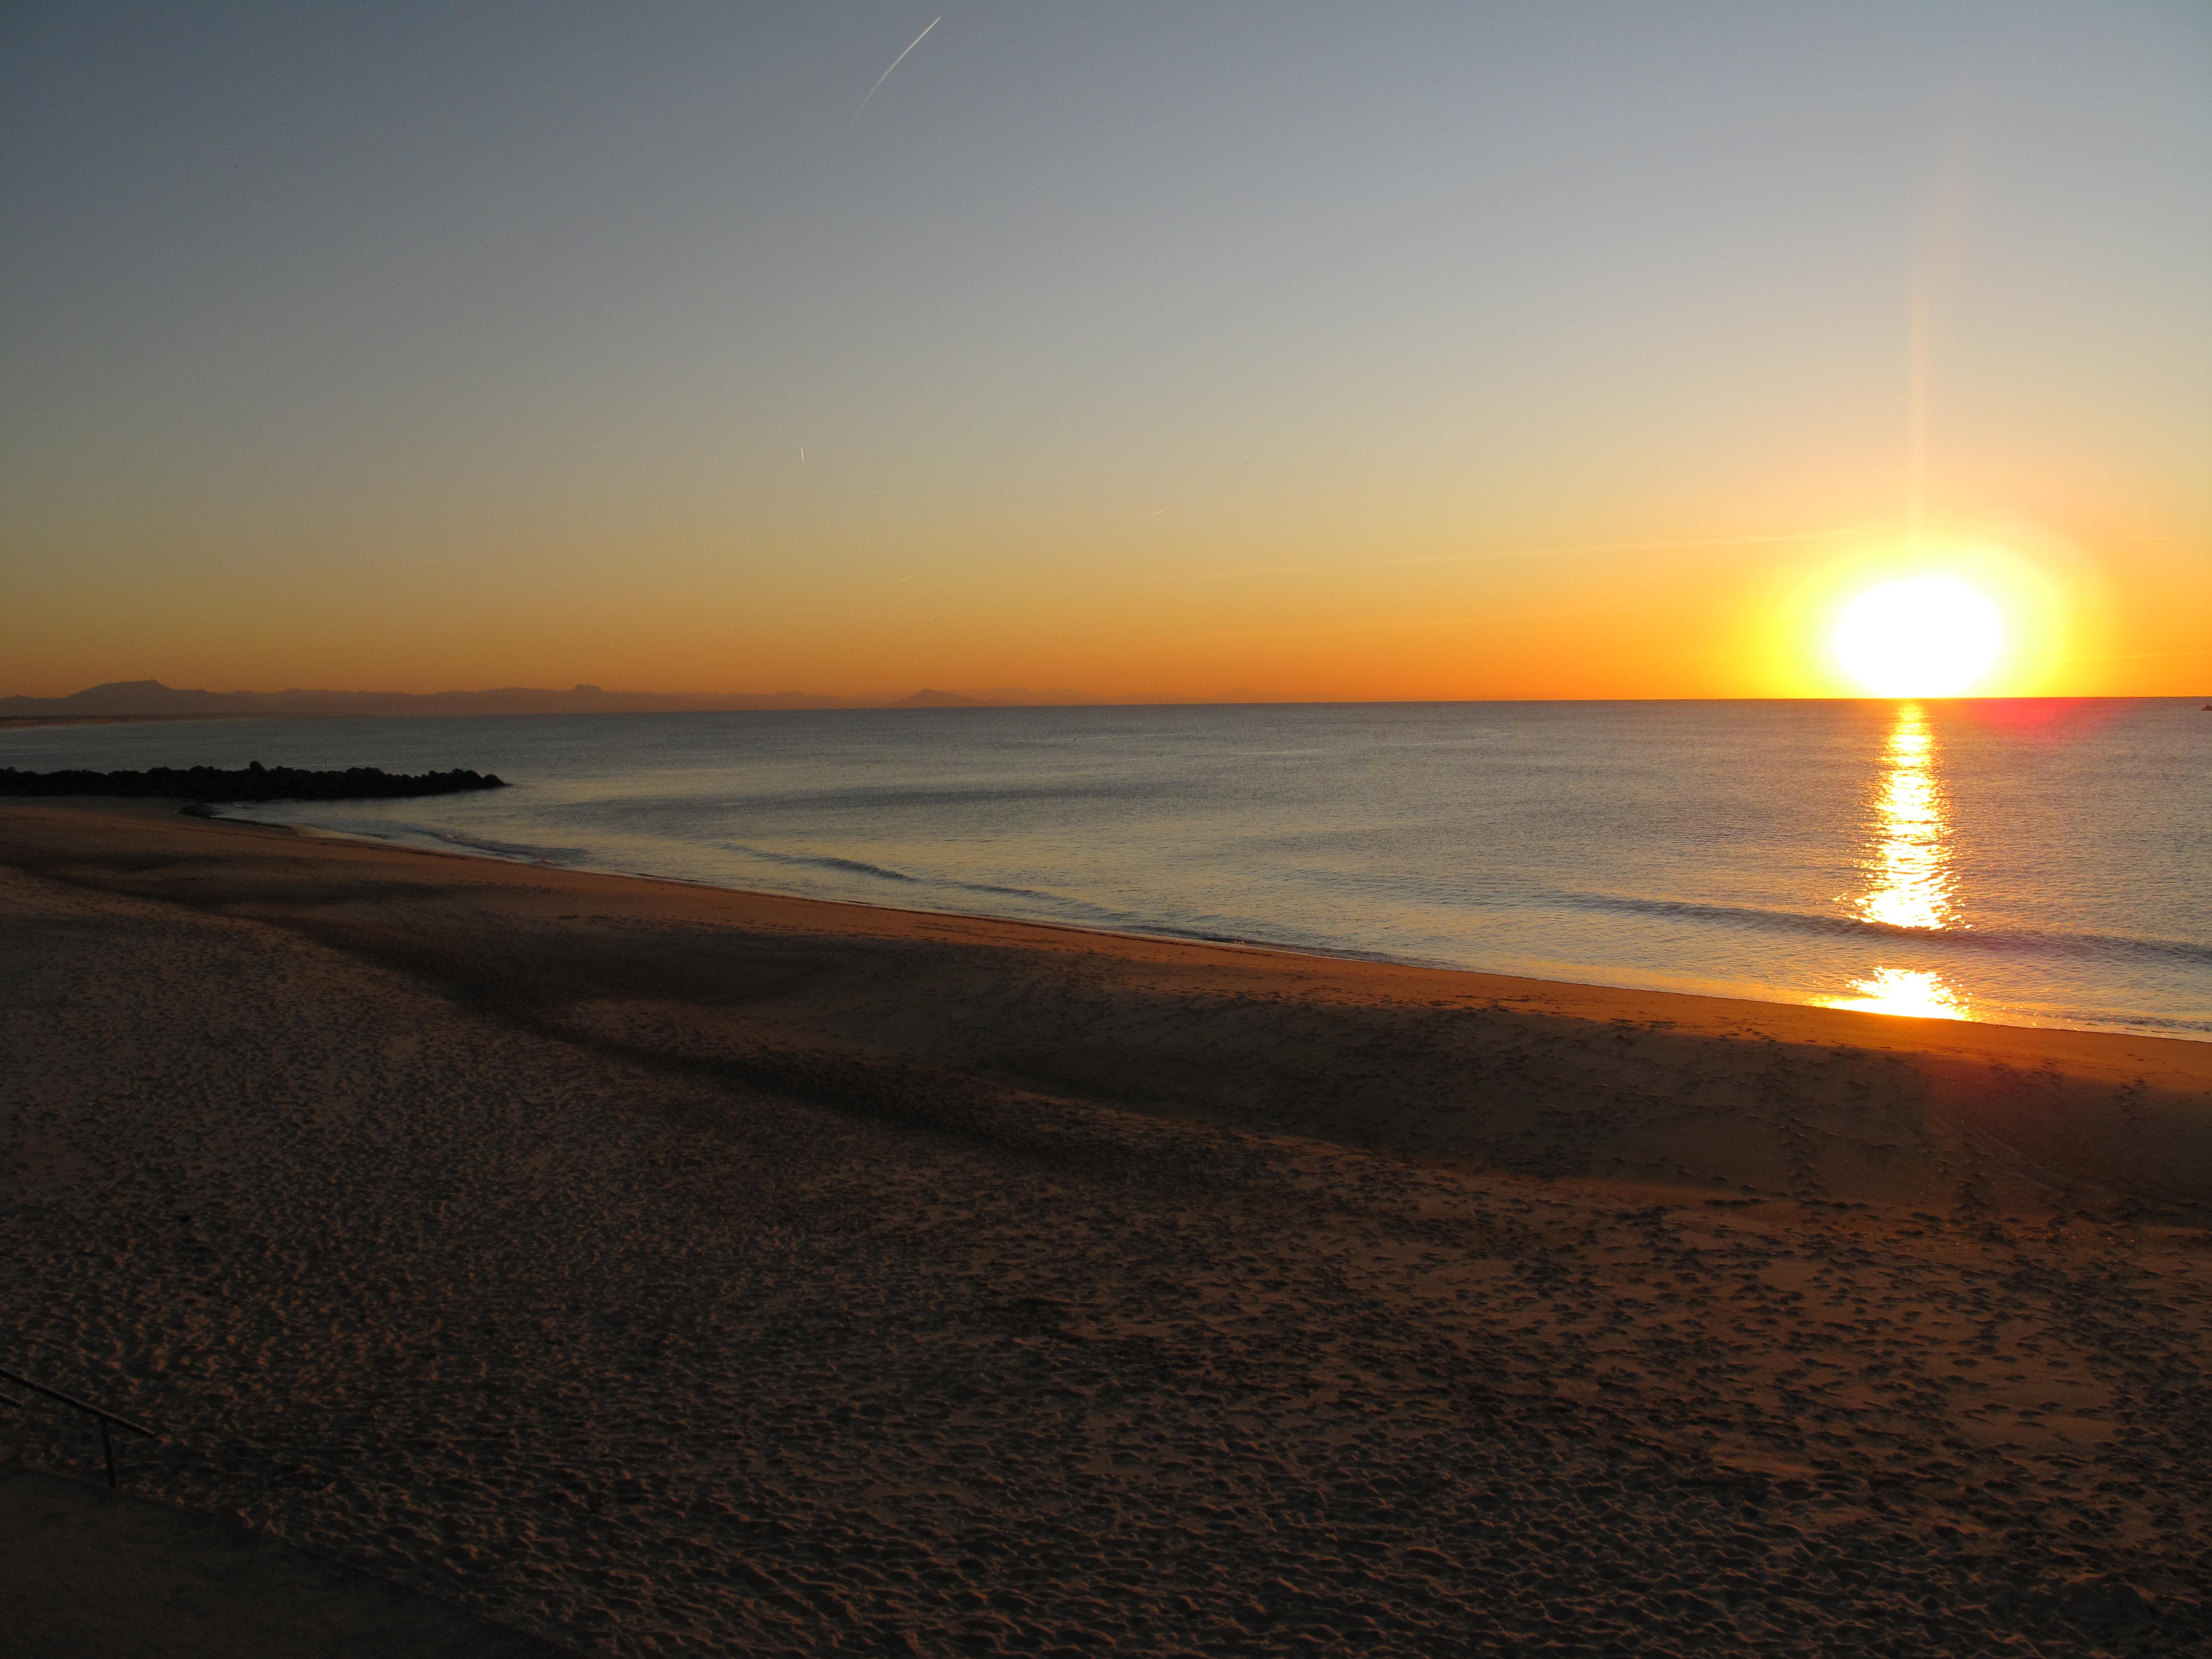
beach, landscape, sea, coast, water, nature, sand, ocean, horizon, sky, sun, sunrise, sunset, sunlight, morning, shore, wave, dawn, dusk, evening, reflection, scenic, seascape, island, body of water, afterglow, cape breton, wind wave